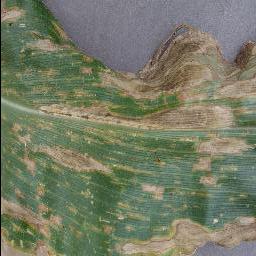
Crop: corn
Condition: (maize)_cercospora_spot_gray_spot